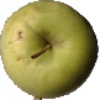
Label: Apple Golden 3